Ares J. Rosakis

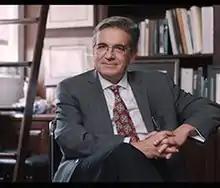

Ares J. Rosakis, Theodore von Kármán Professor of Aeronautics and Professor of Mechanical Engineering at the California Institute of Technology. He was also the fifth Director of the Graduate Aerospace Laboratories, known as (GALCIT), and formerly known as Guggenheim Aeronautical Laboratory, and was the Otis Booth Leadership Chair, of the Division of Engineering and Applied Science.